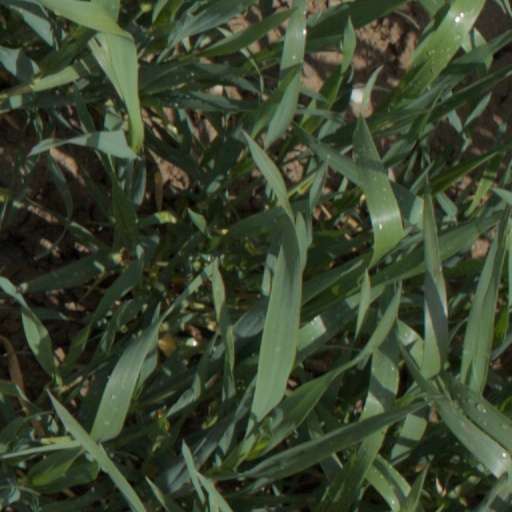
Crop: wheat